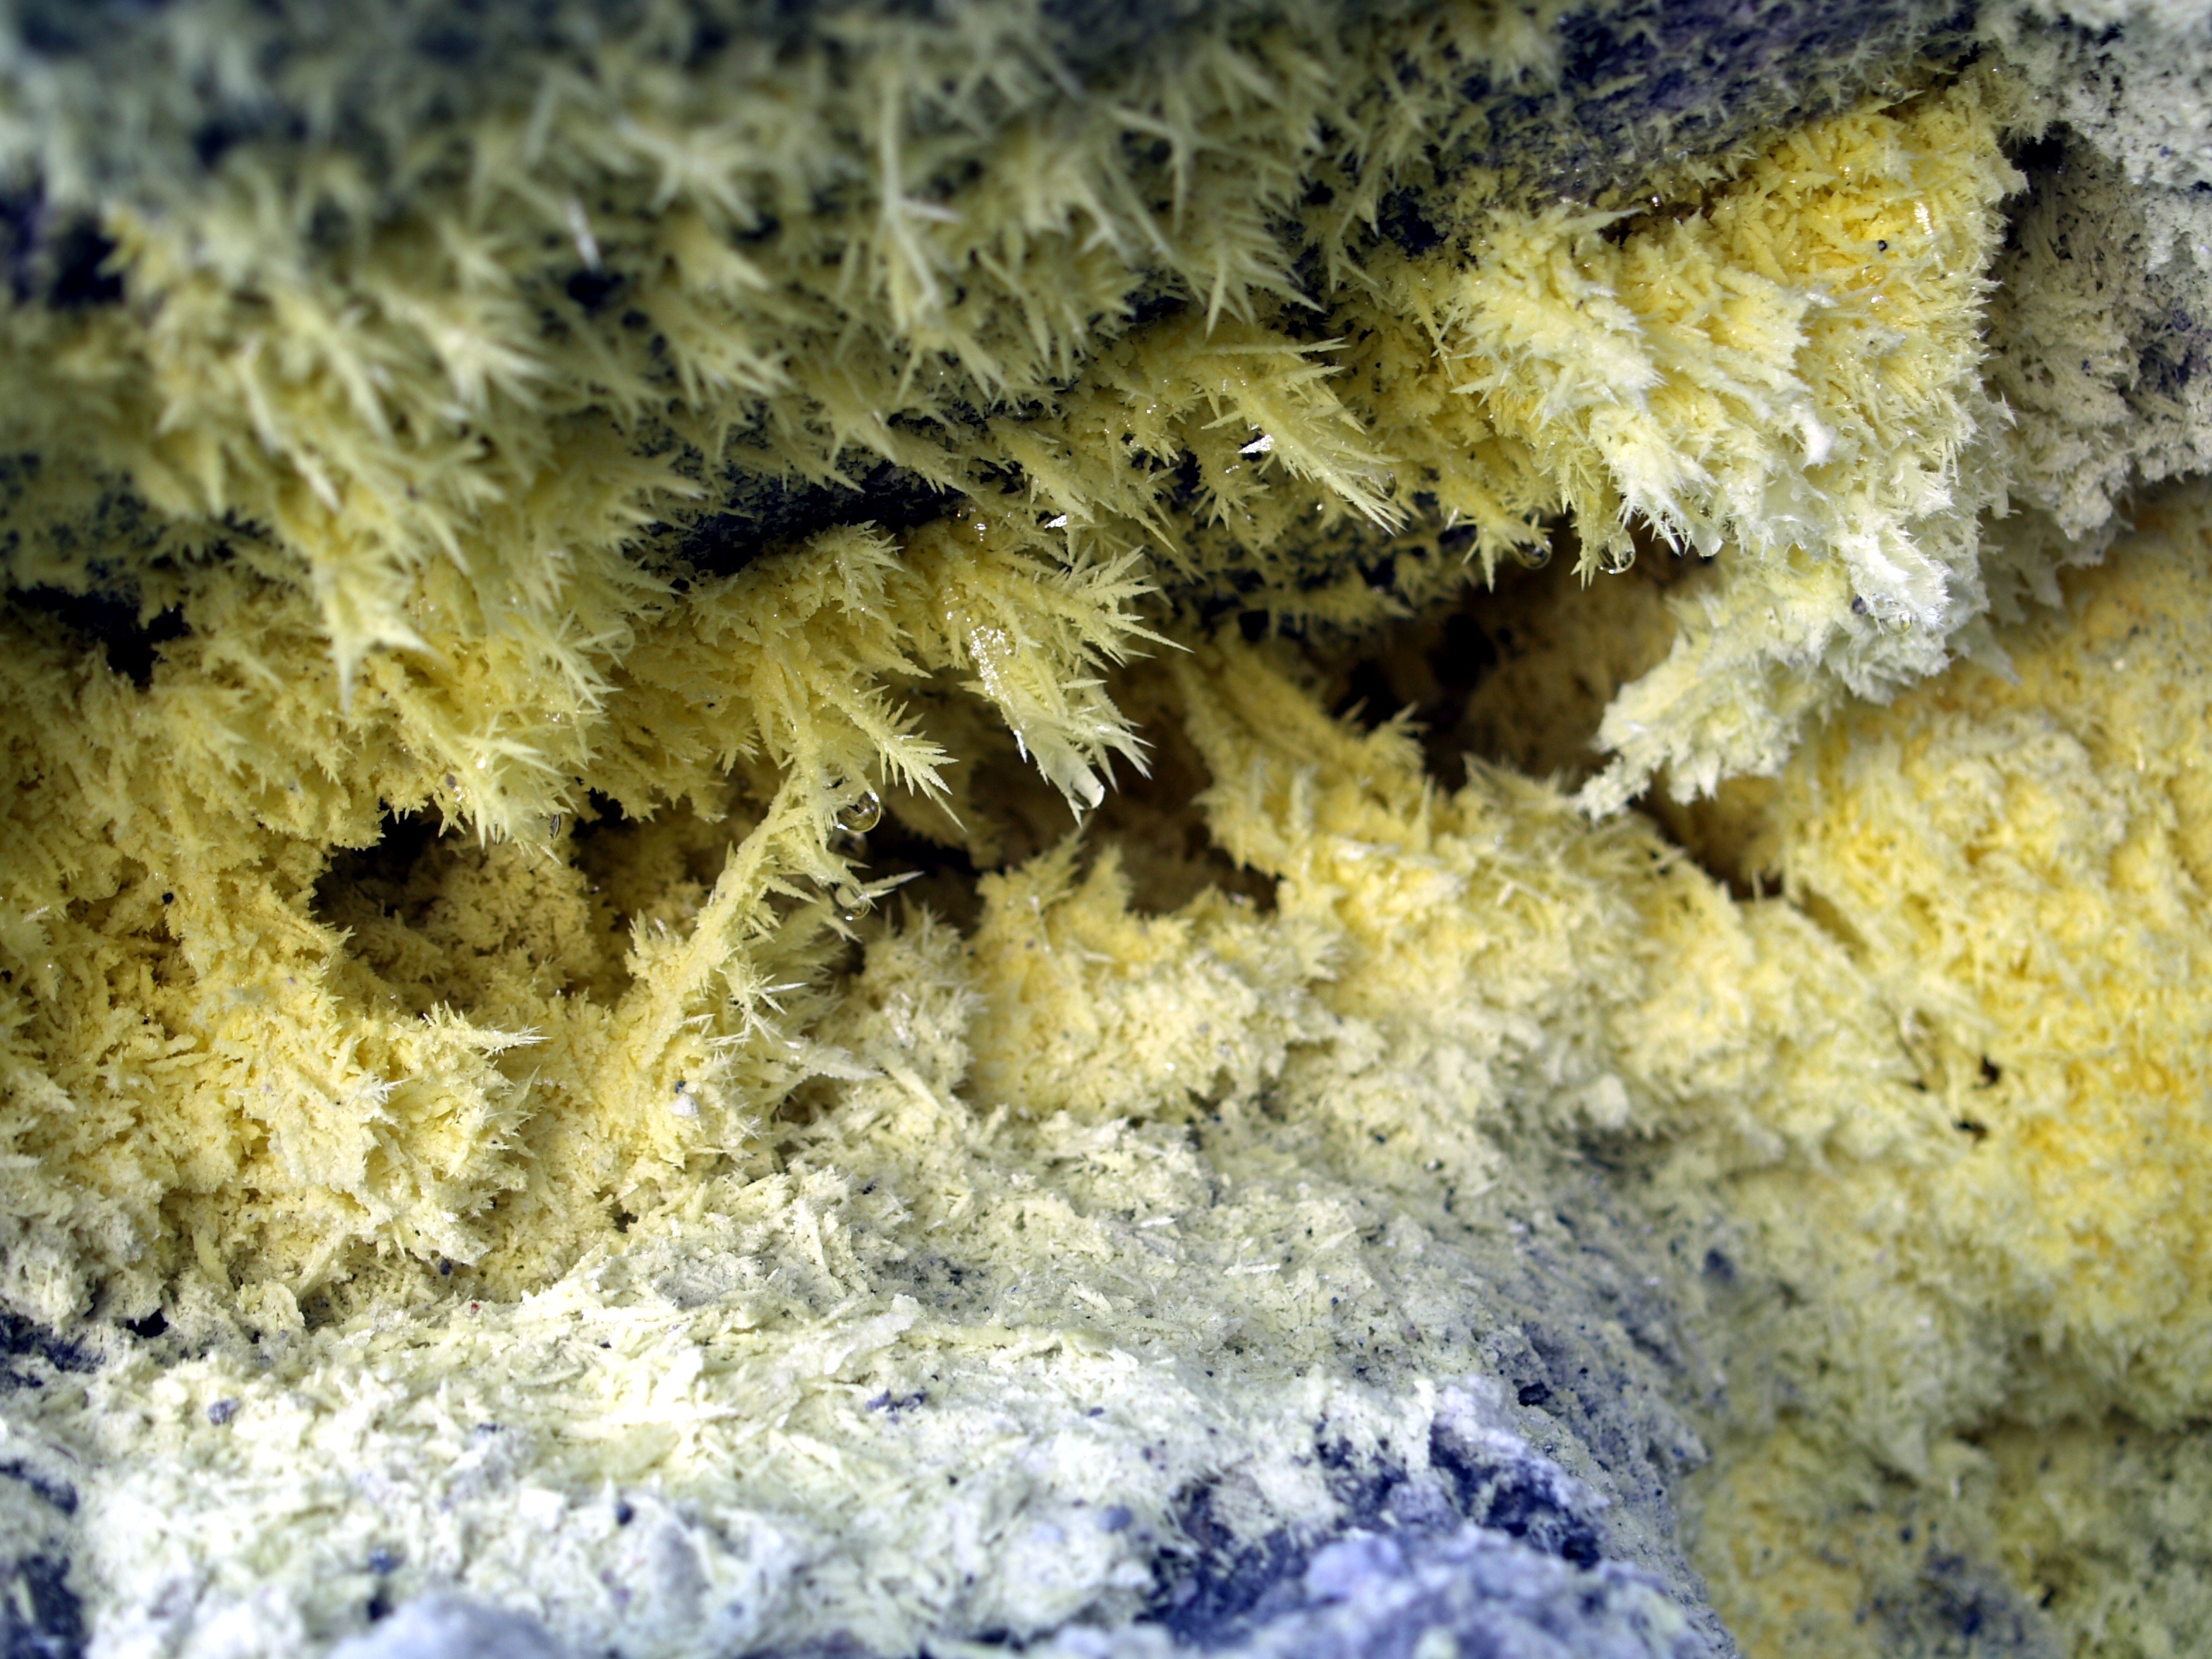
nature, formation, cave, coral, reef, geology, gas, dangerous, volcanic, mineral, sulphur, macro photography, fumes